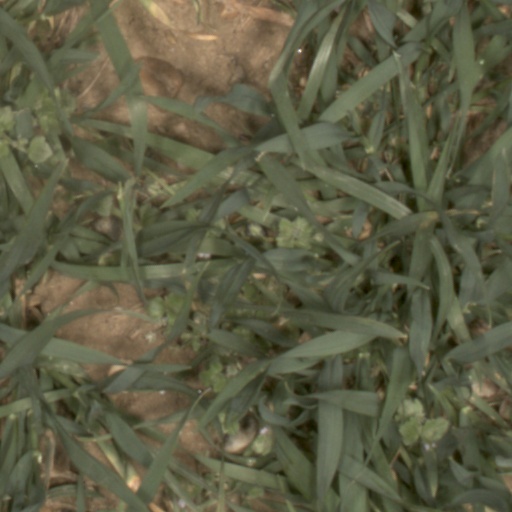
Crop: wheat